Gun dynamics

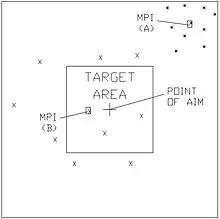
Figure 1: Good and bad consistency

Subsequent rounds are unlikely to hit point P, and a pattern of hits will emerge after many rounds. The average of the points of impact of all the individual rounds is called the Mean Point of Impact (MPI). The dispersion around the MPI measures consistency and is often expressed as the standard deviation.